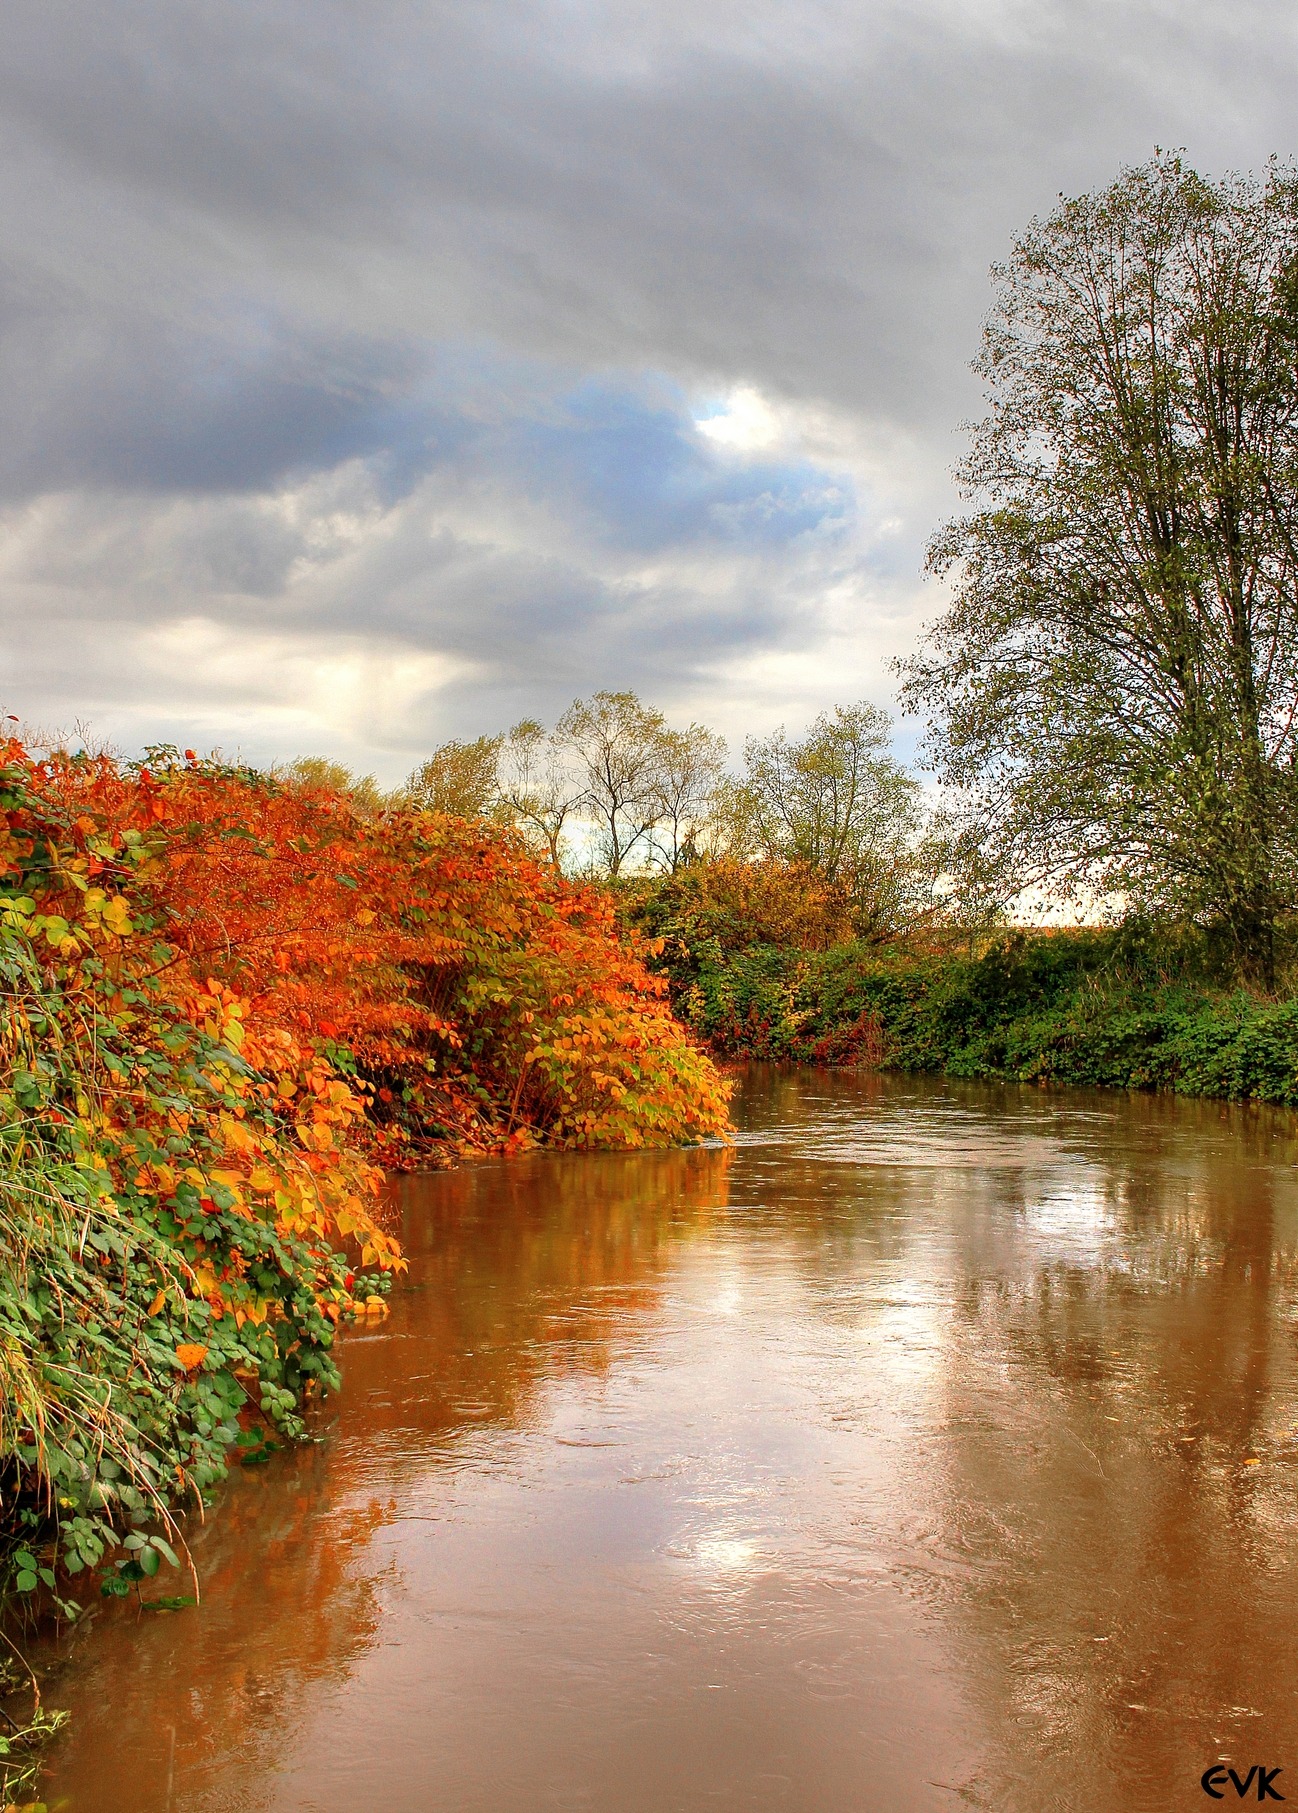
landscape, tree, water, nature, outdoor, wilderness, plant, cloudy, morning, leaf, flower, lake, view, river, land, pond, wild, environment, stream, reflection, scenic, natural, autumn, scenery, blue, season, waterway, body of water, murky, rural area, landform, atmospheric phenomenon, woody plant